Describe the emotion expressed in this image:  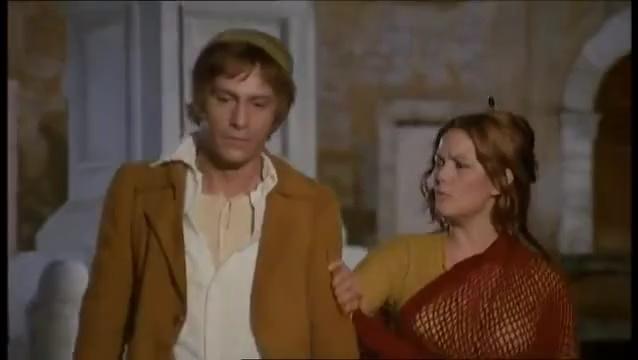
This person displays Pain, valence and arousal with low intensity.